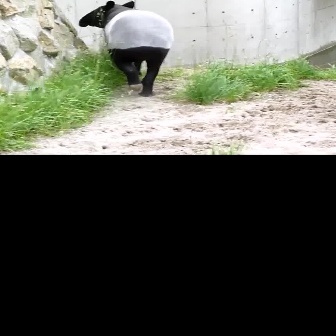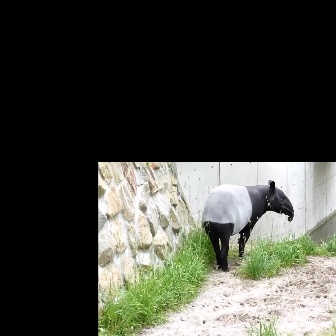
  Please identify the target specified by the bounding box [78,0,174,96] in the first image and locate it in the second image. Return the coordinates in [x_min,y_min,x_max,y_max] format.
Answer: [201,179,294,272]